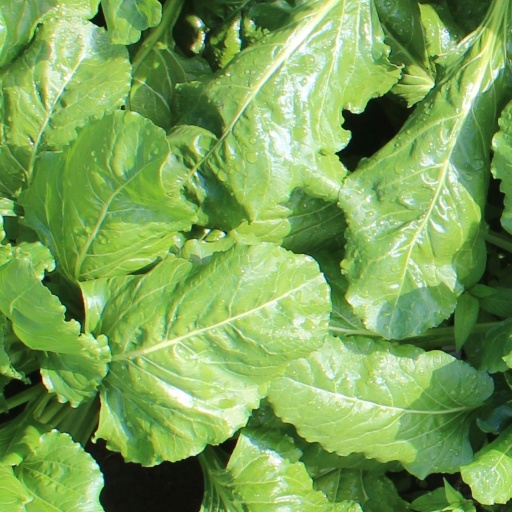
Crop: sugar beet